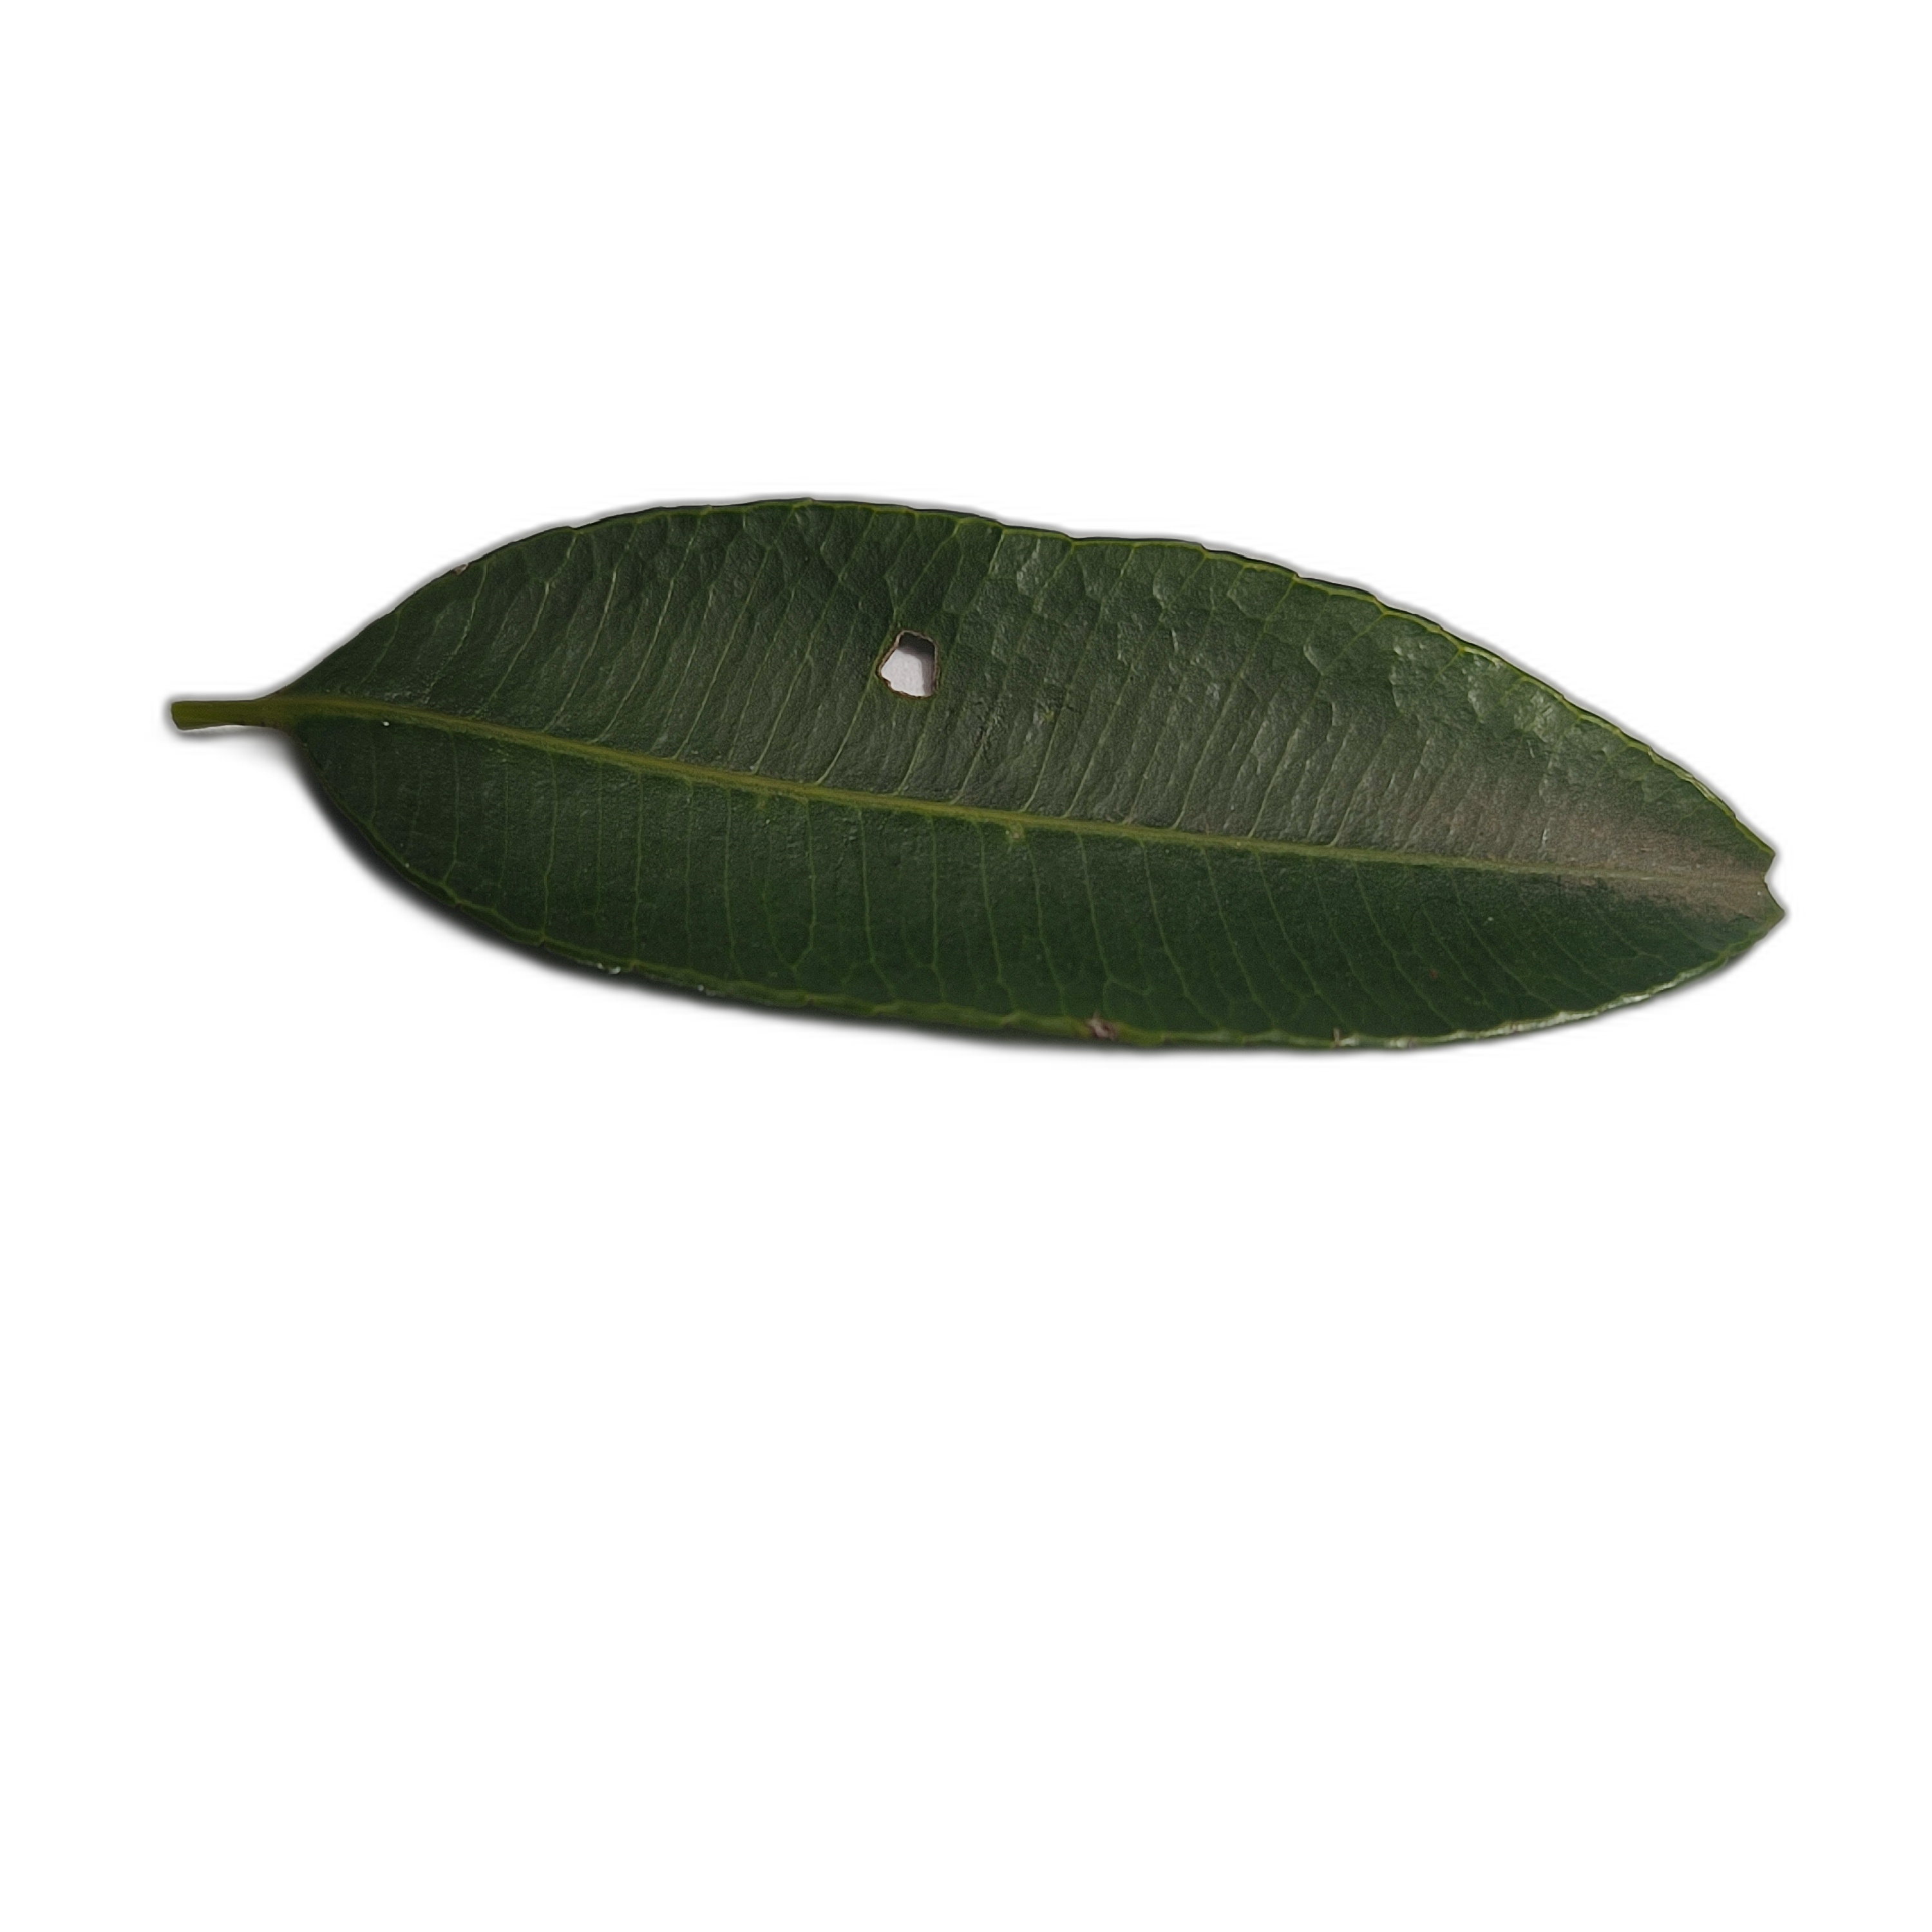
Label: healthy